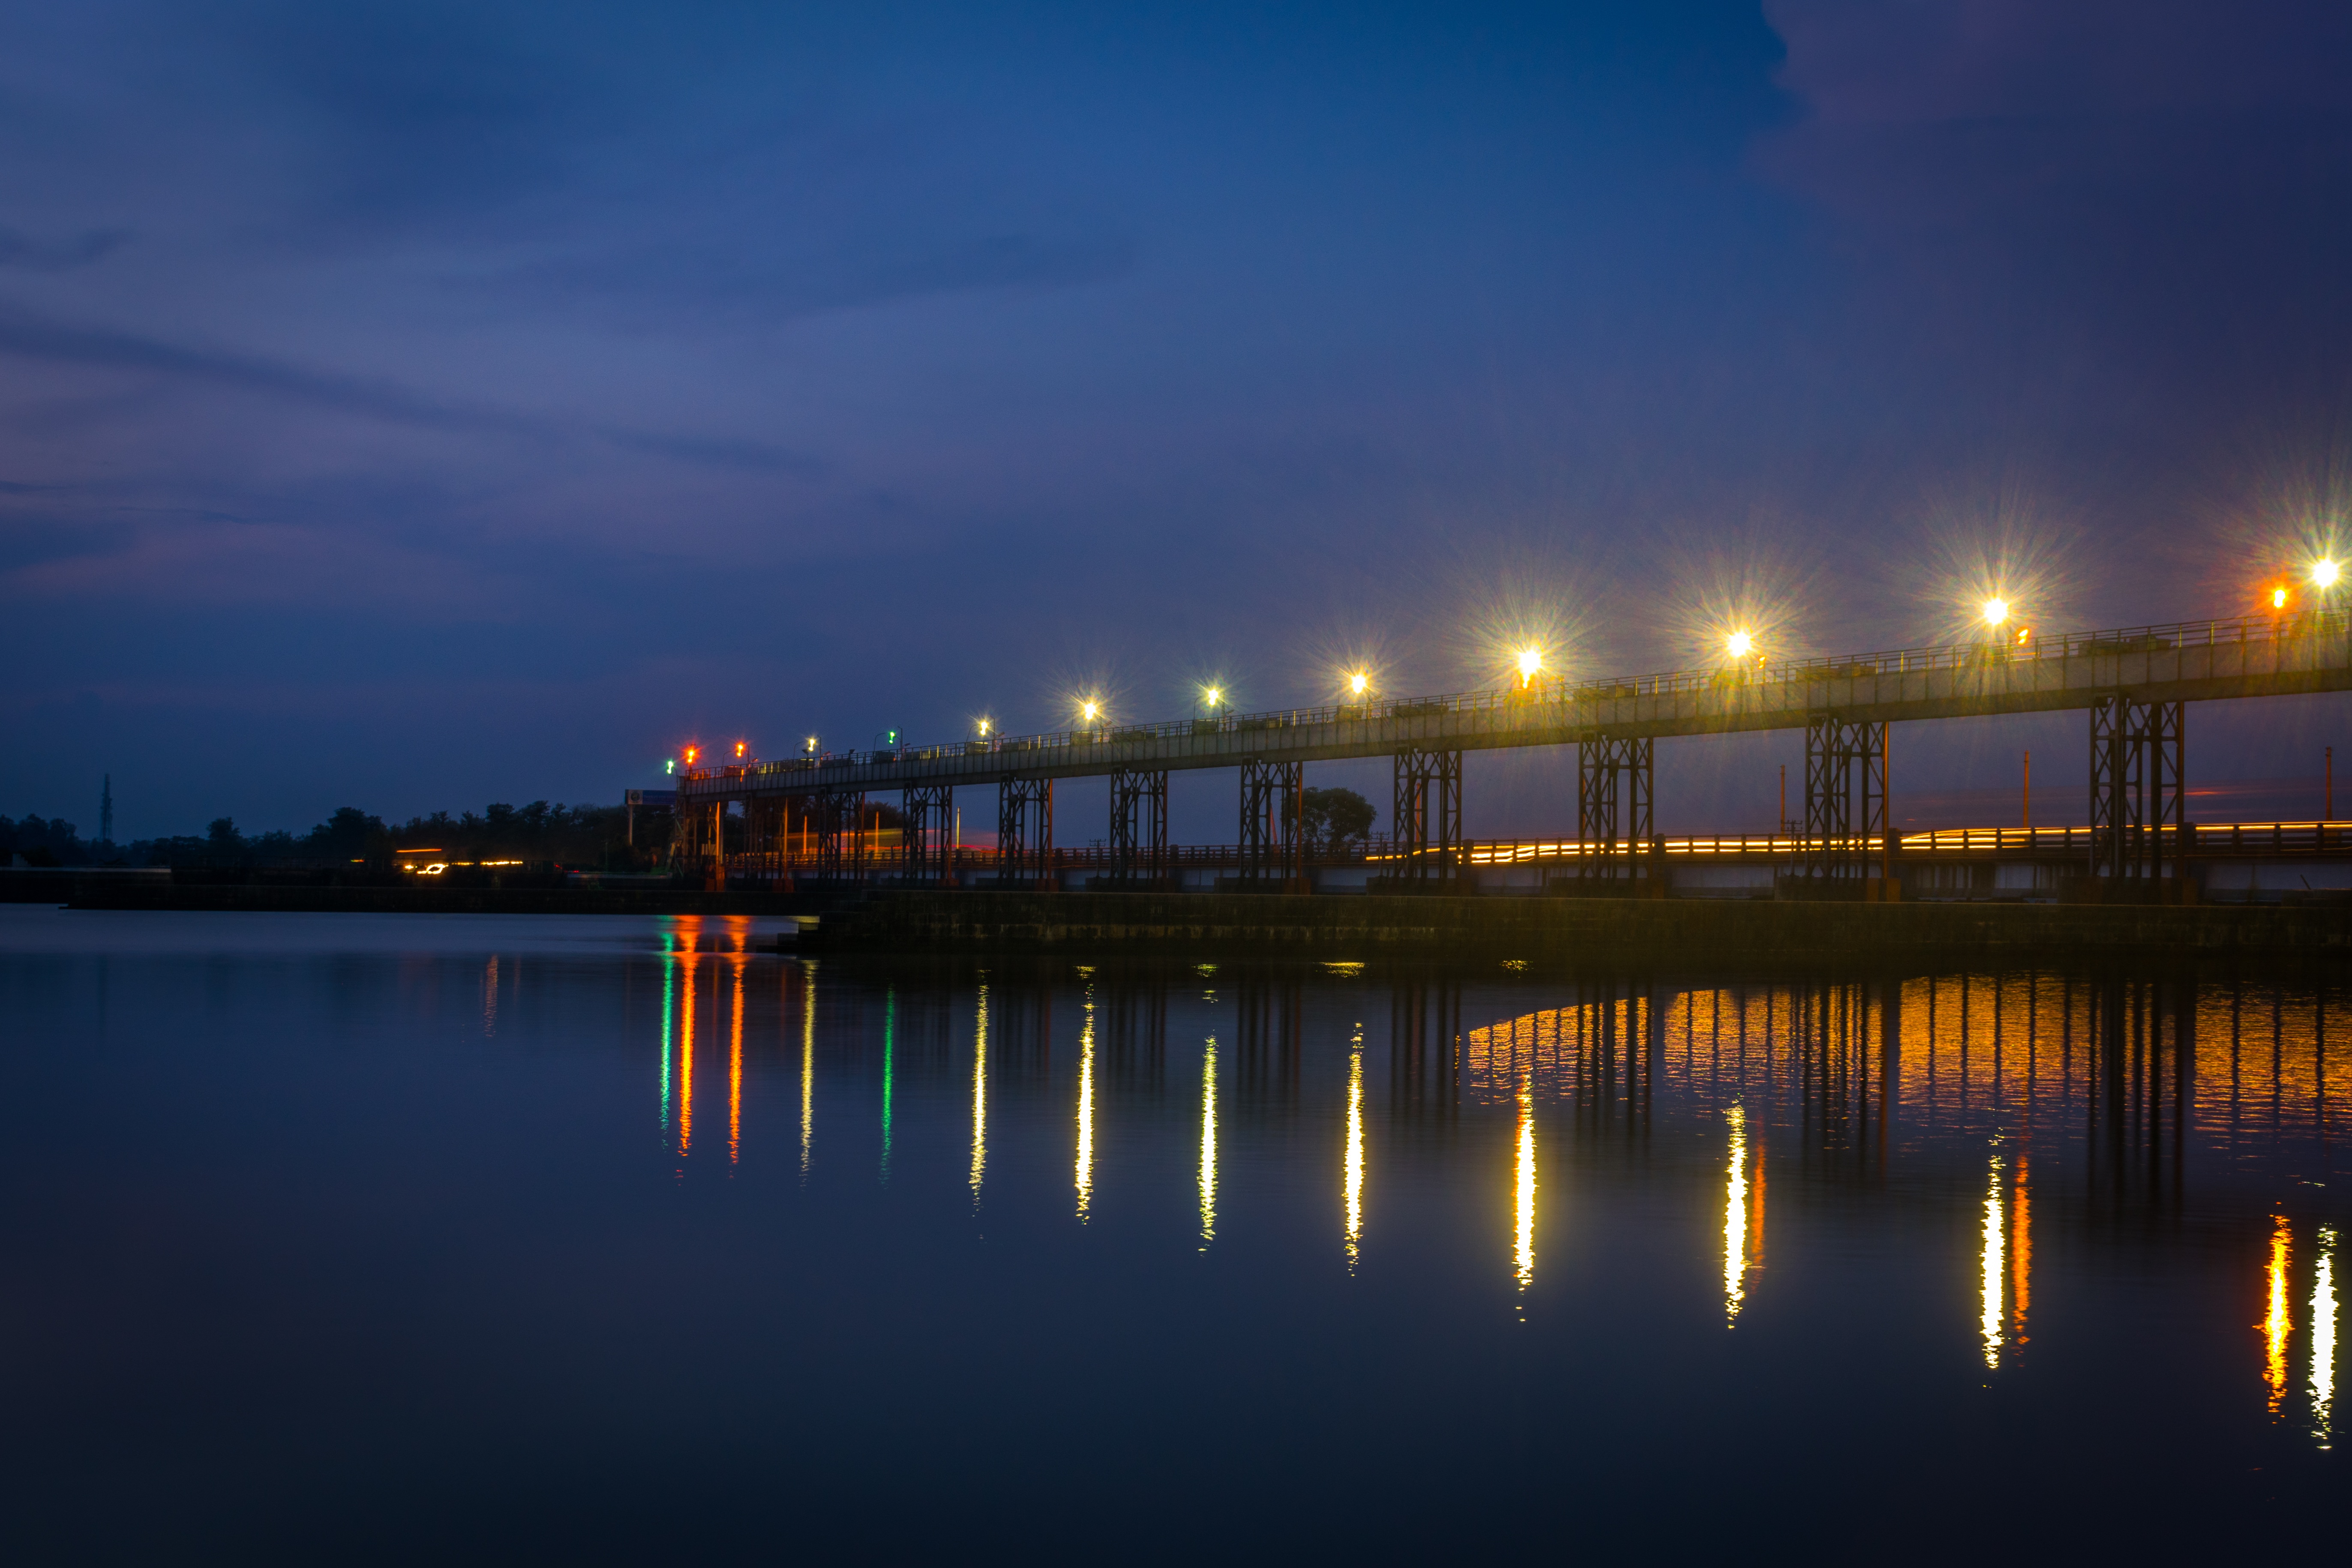
water, horizon, dock, light, cloud, sky, sunrise, sunset, road, bridge, skyline, night, sunlight, morning, dawn, photo, cityscape, dark, dusk, evening, reflection, blue, black, yellow, reflect, moving, picture, interesting, perfect